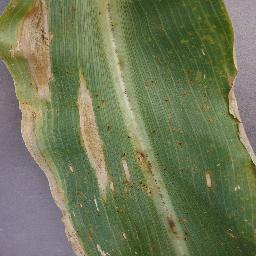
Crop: corn
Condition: (maize)_northern_blight